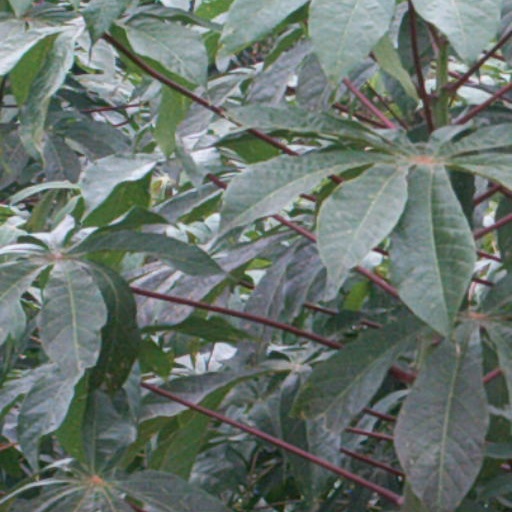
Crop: cassava